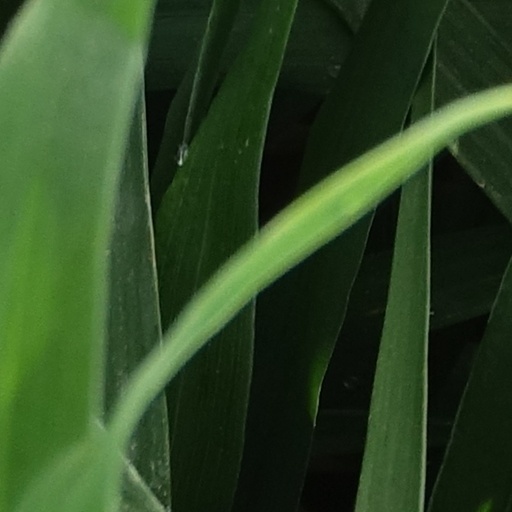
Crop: wheat